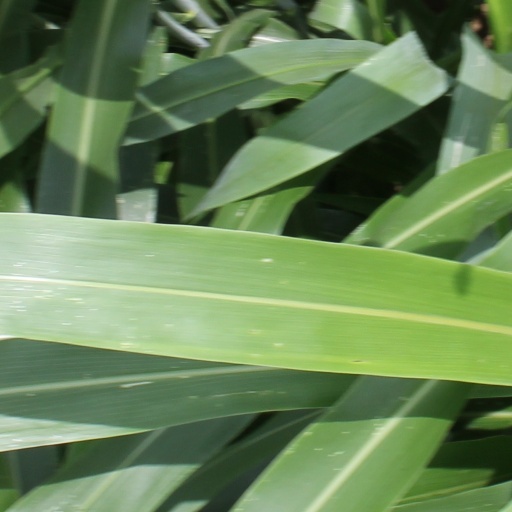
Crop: sorghum